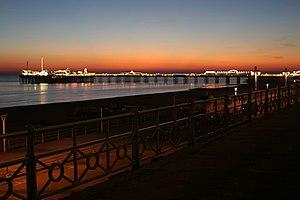
La jetée de Brighton une jetée aménagée en complexe de loisirs situé à Brighton sur la côte sud de l'Angleterre.